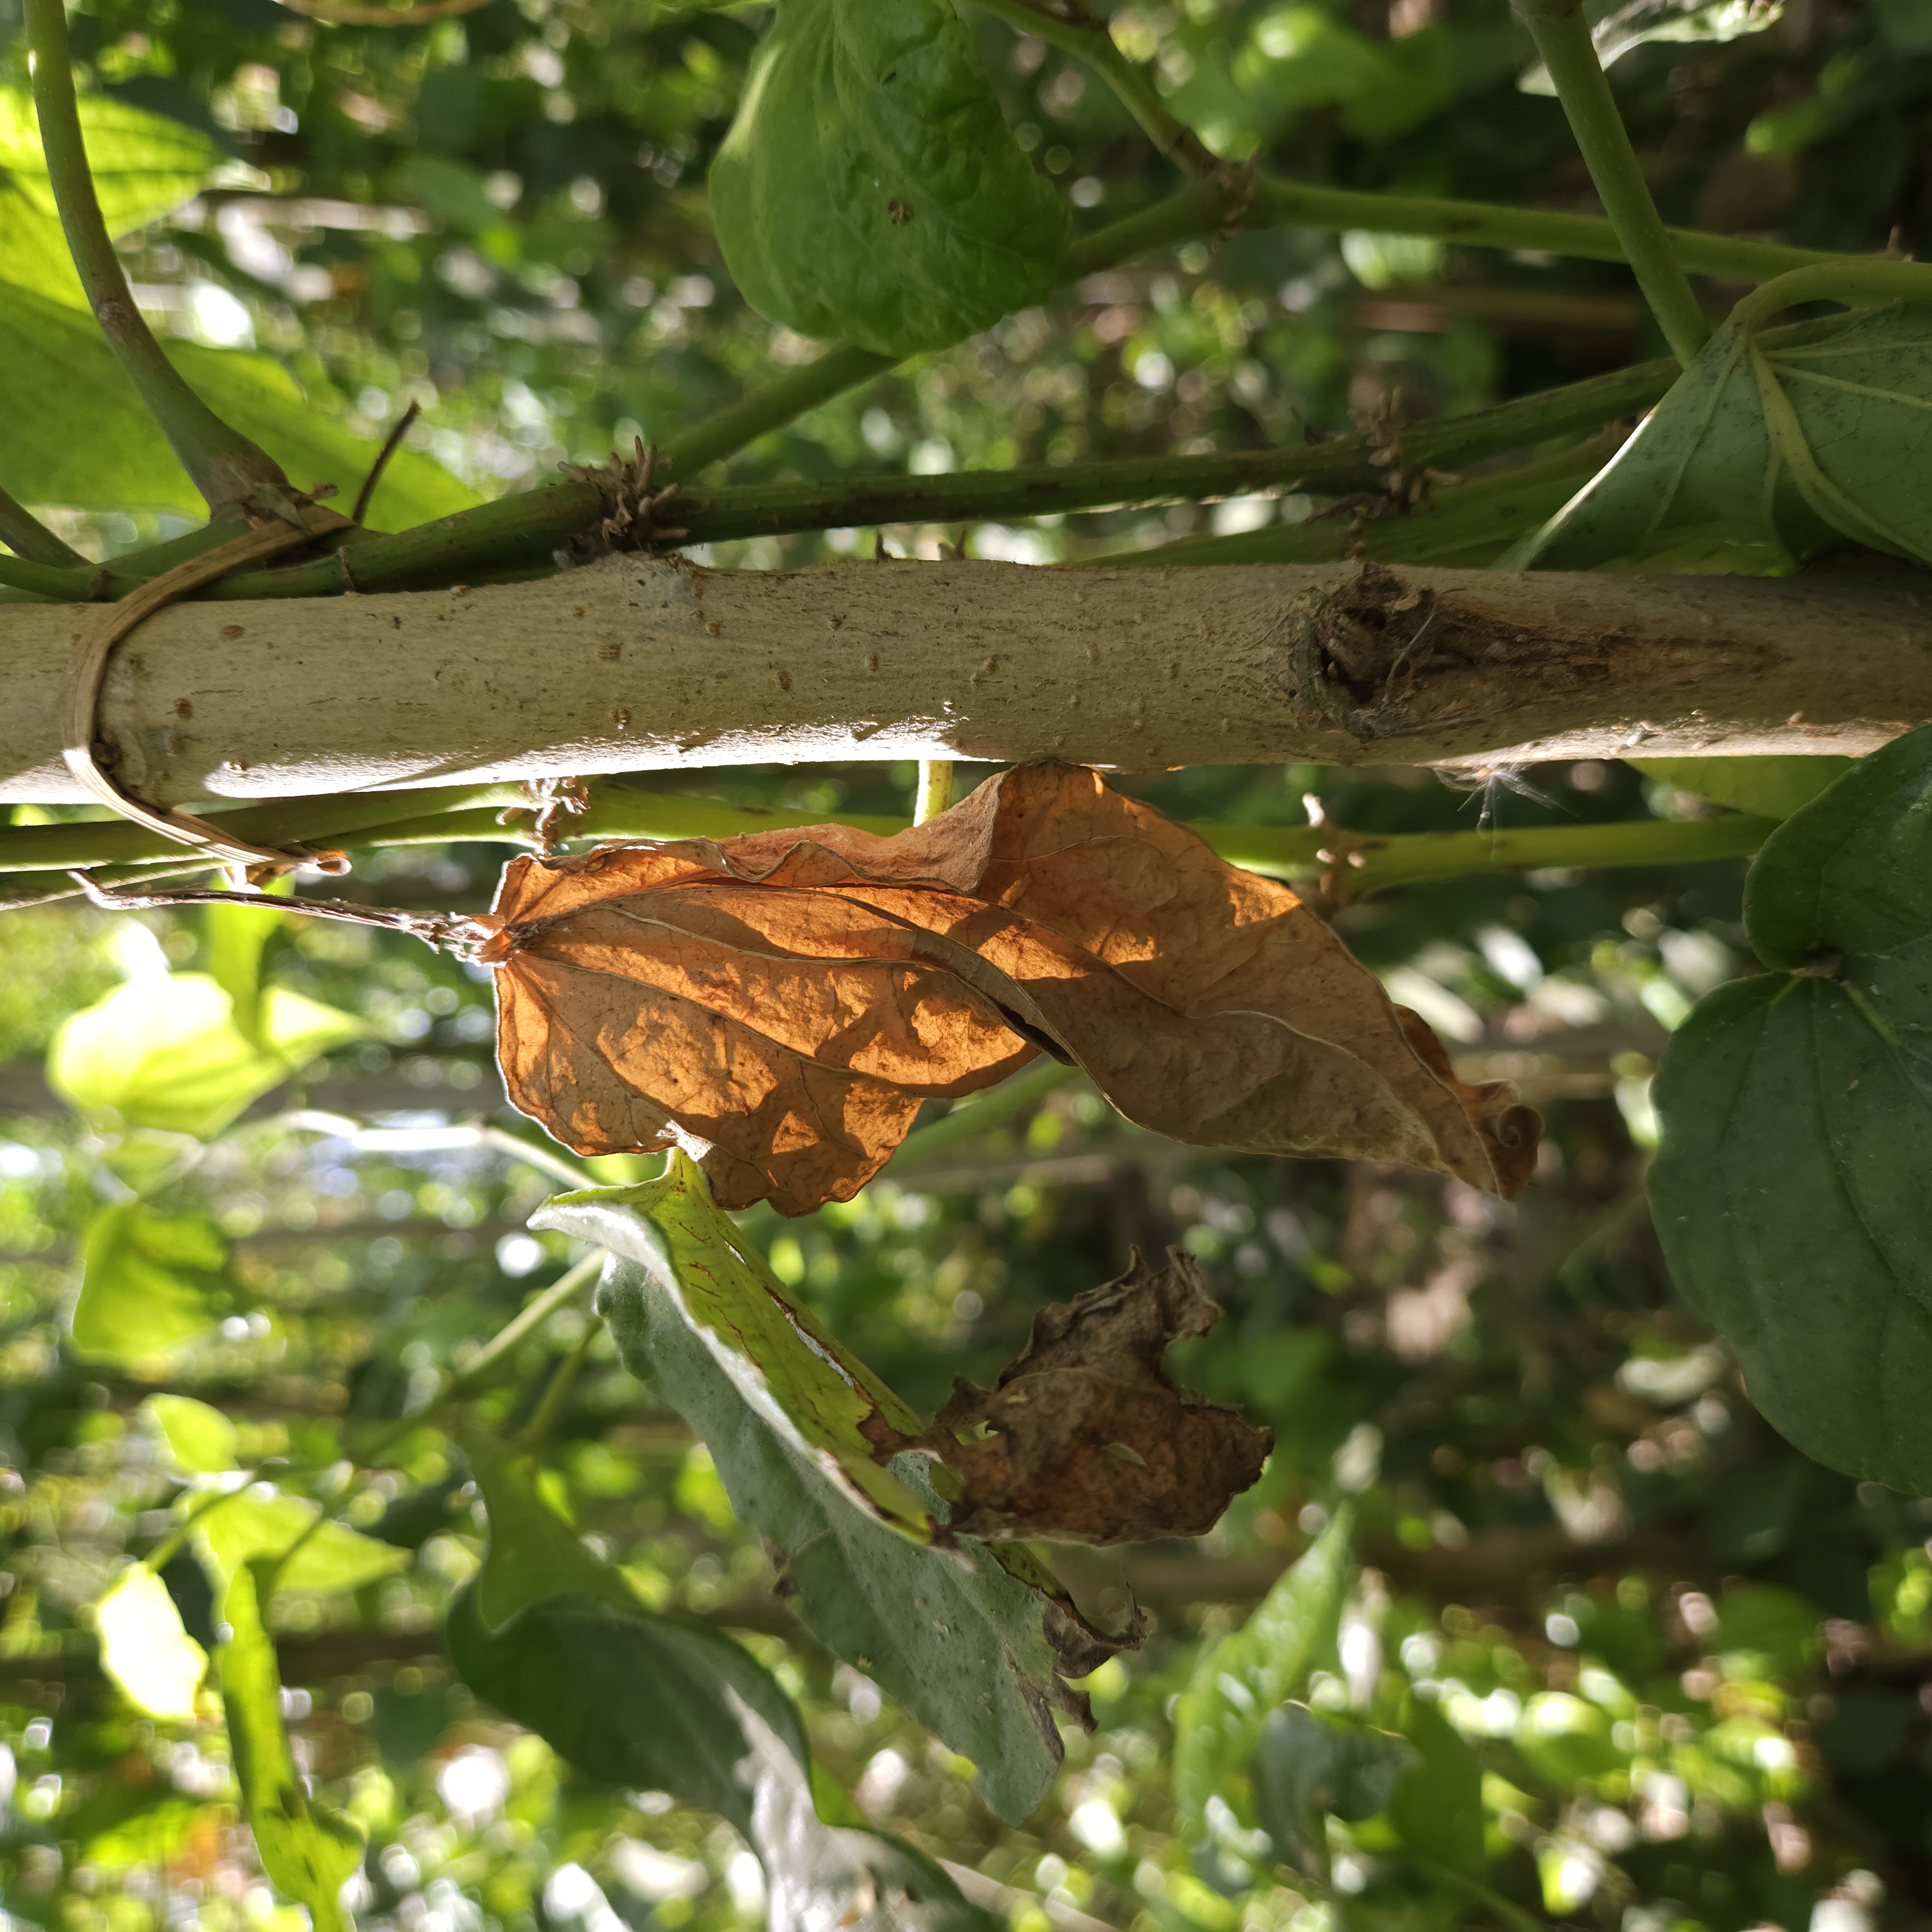
Label: Dried